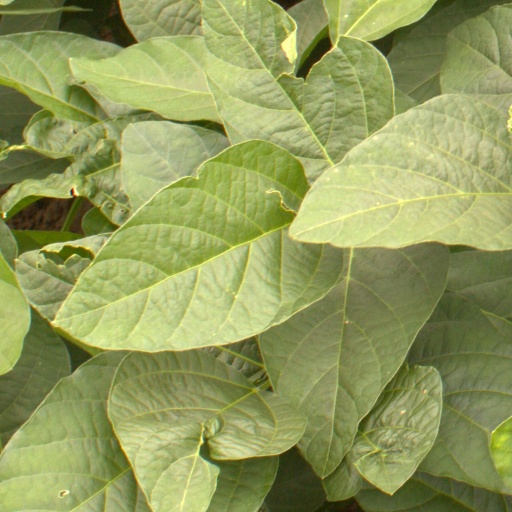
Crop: soybean